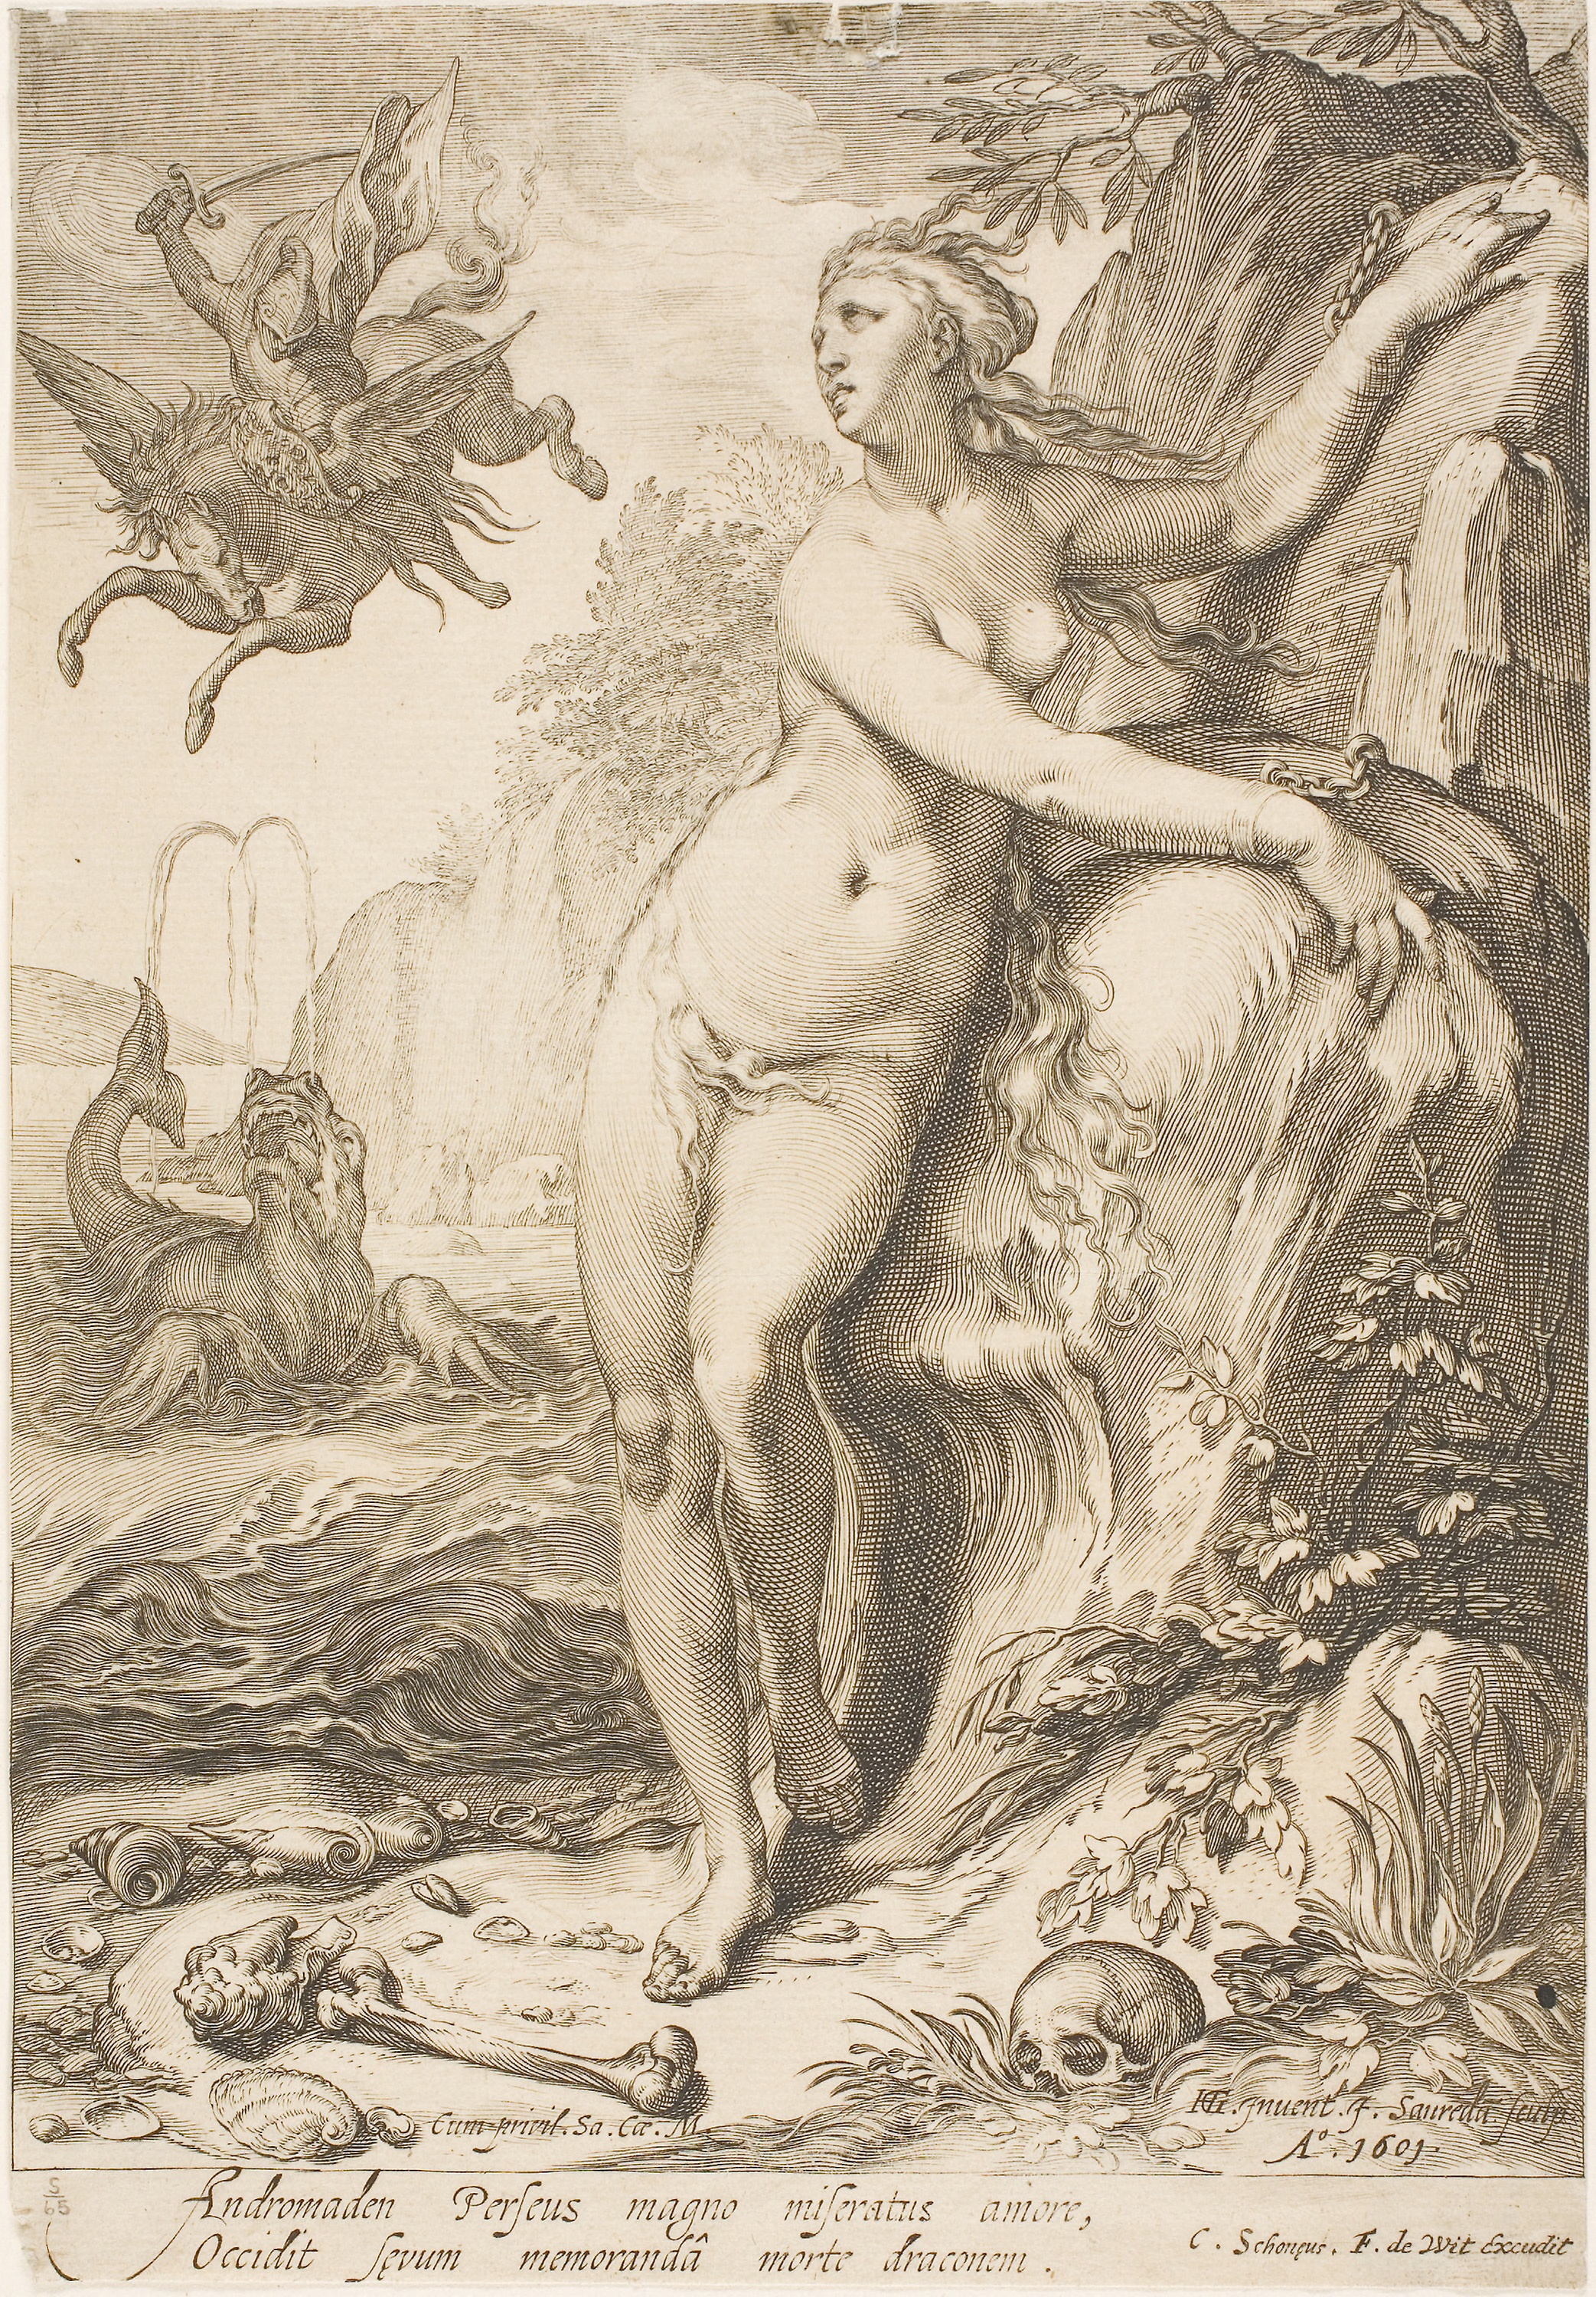
mammal, art, vertebrate, mythology, black and white, mythical creature, tree, figure drawing, illustration, visual arts, fictional character, artwork, drawing